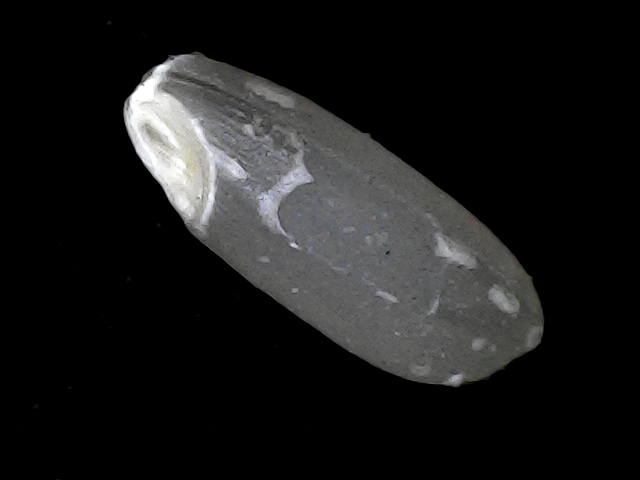
Rice variety: BD93